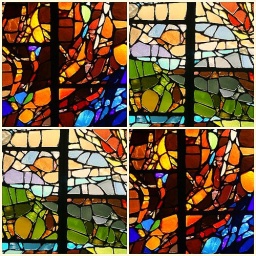
Simple first steps in Flickr Toys. source: Henry Haig's abstract stained glass windows at Clifton Cathedral, Bristol.